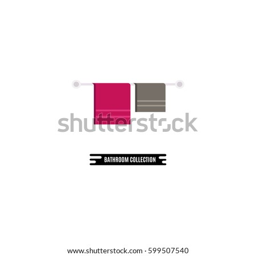
hanger with towels flat illustration on the white background .